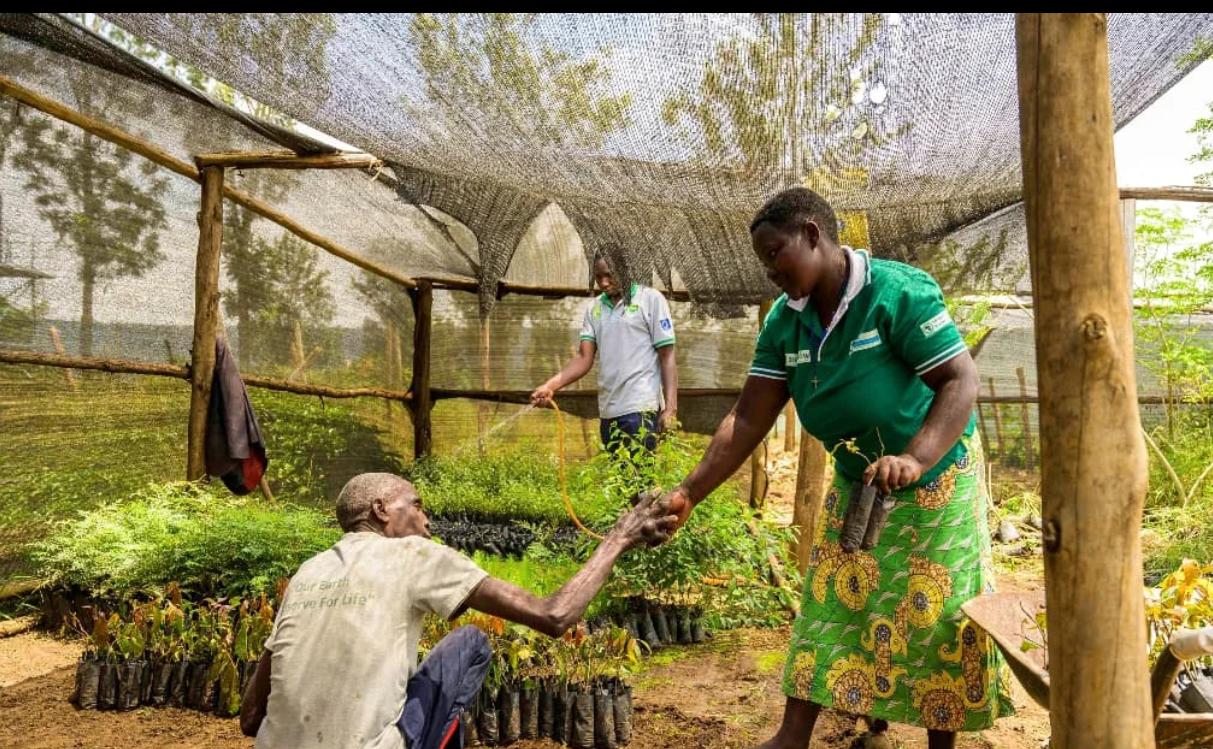
Jopo la watu waliopo katoka eneo lililotengenezwa kwa ustadi, lililo mfano wa bustani ama kitalu kilichopandwa miche midogo iliyoota na kuchipua kwa rangi ya kijani kibichi ikiashiria kuwa ni eneo linalotumika kwa ajili ya kupanda miti kwa ajili ya uhifadhi wa misitu.